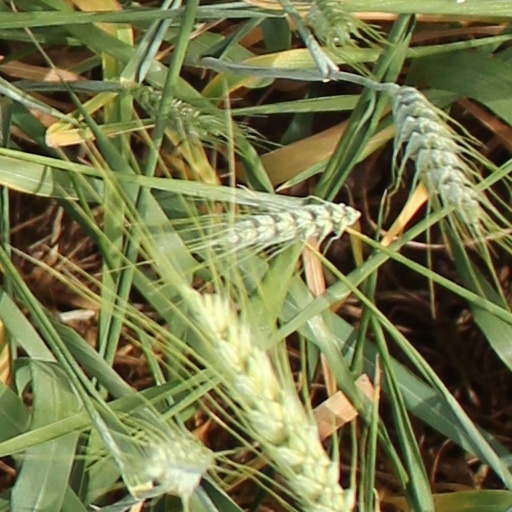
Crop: wheat